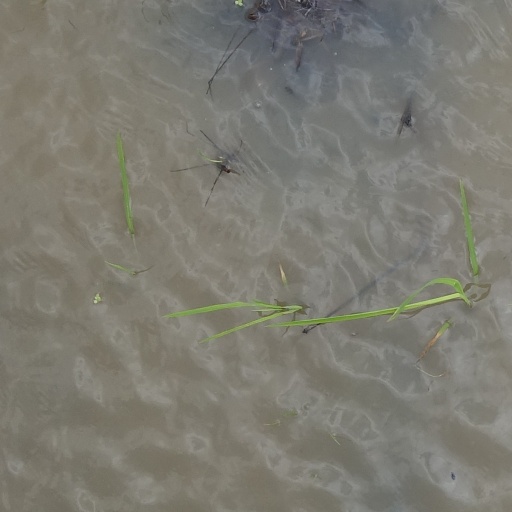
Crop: rice